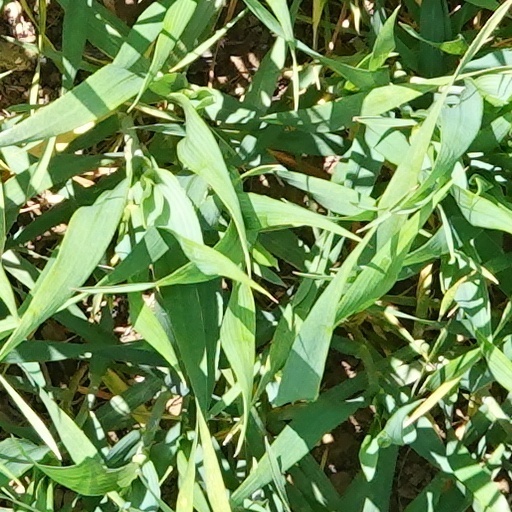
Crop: wheat